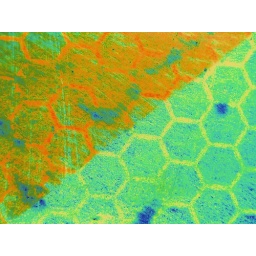
orange green blue and hexagons. having some fun in picnik.